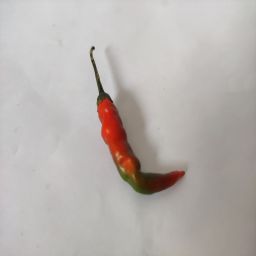
Crop: Chile Pepper
Quality: Ripe